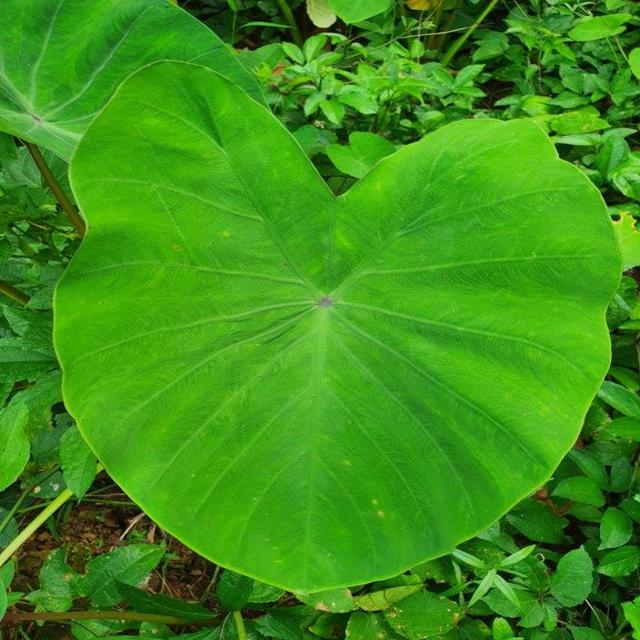
Label: Healthy